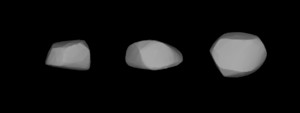
(264) Libussa est un astéroïde de la ceinture principale découvert par C. H. F. Peters le 22 décembre 1886. Son nom provient de Libussa, le légendaire fondateur de Prague.